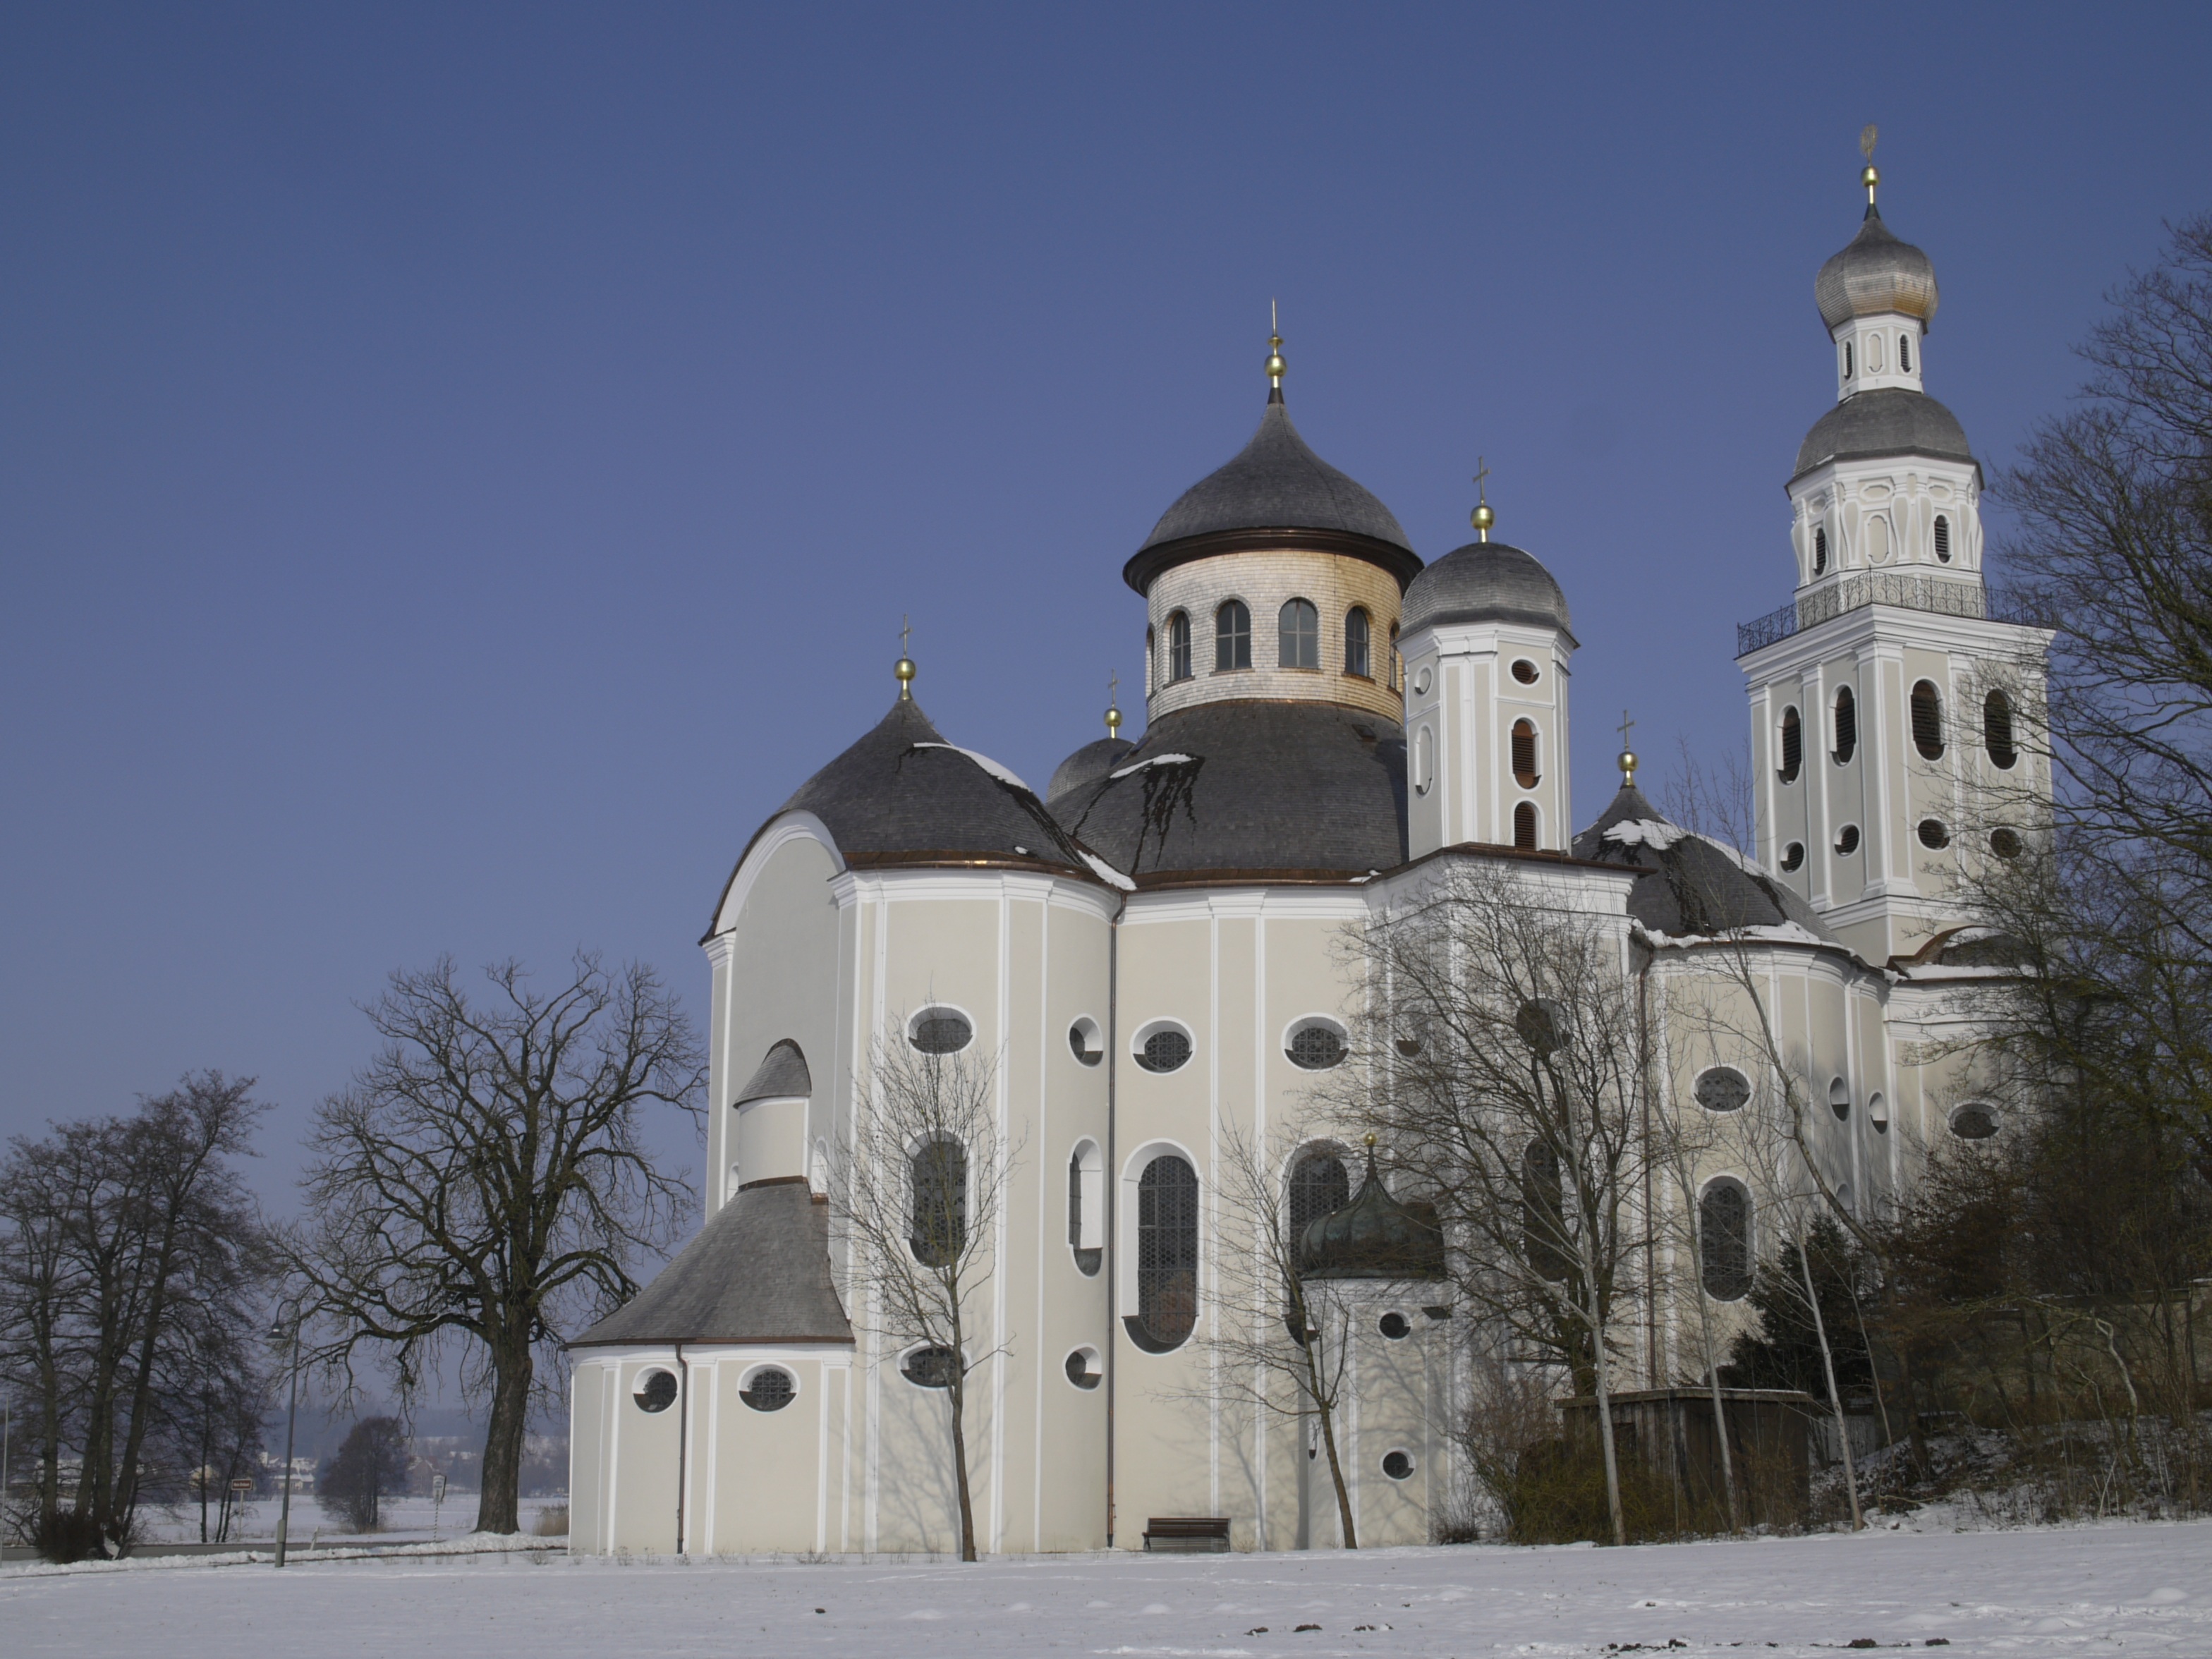
snow, winter, architecture, building, chateau, castle, church, chapel, place of worship, monastery, bavaria, monastery church, spanish missions in california, maria birnbaum